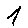
Label: 1